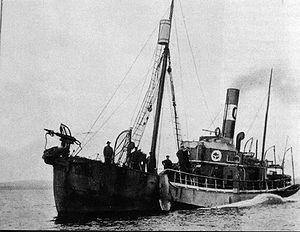
Un baleinier est un navire utilisé pour la chasse à la baleine, équipé pour la capture et le traitement de la chair en huile notamment. Le mot désigne aussi un membre de l'équipage d'un tel navire.